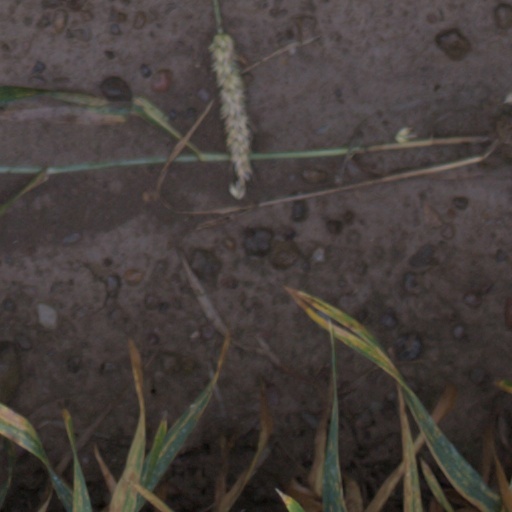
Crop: wheat